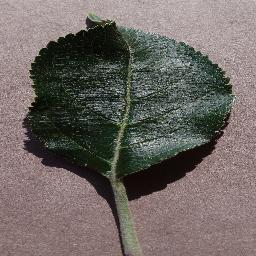
Label: Apple___healthy